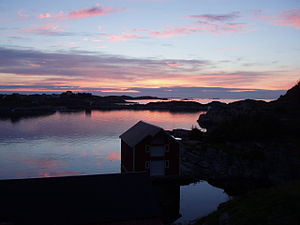
Fedjefjorden
Solnedgang over Fedje med Fedjefjorden til højre på billedet. I front ligger Rognsvågen.
Fedjefjorden er en fjord mellem Fedje i vest og Fosnøy i Austrheim i øst, i Vestland fylke i Norge. Fjorden har en længde på cirka 12 kilometer fra nordvest til sydøst og fortsætter i sydøst som Hjeltefjorden. I nord går Fensfjorden østover, mens Sognesjøen, den yderste del af Sognefjorden, kun ligger 10 kilometer længere mod nord. Bredden på fjorden varierer mellom 3,5 og 5 kilometer.